Paolo Dagomari di Prato

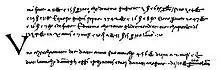
Text from a manuscript of his "Trattato d'Abbaco" in Paolo's own handwriting

Paolo Dagomari da Prato (1282–1374), known in Latin as Paulus Geometrus ("Paolo il Geometra", "Paul the Geometer"), was a noted Florentine mathematician and astronomer, such a "maestro dell'abbaco" (master/teacher of the abacus) that he gained the epithet Paolo dell'Abbaco. Franco Sacchetti called him "Paolo Arismetra e Astrologo" (arithmetician and astronomer) and Giorgio Vasari "Paulo Strolago" or "Paolo Astrologo" (astronomer). He reputedly had 6,000–10,000 pupils over the course of his life, being praised by contemporaries like Giovanni Gherardi da Prato, Filippo Villani, and Giovanni Villani in his "Cronica".